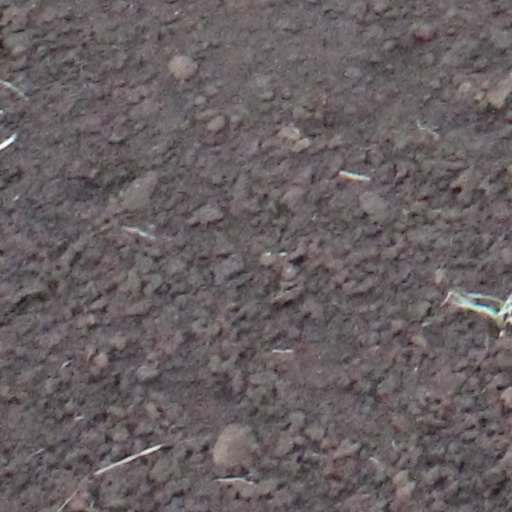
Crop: wheat